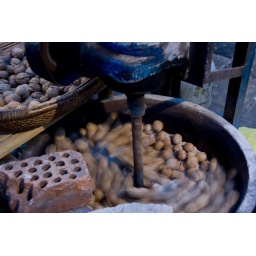
Nuts getting grinded trew sand in the Muslim market in Xi'an